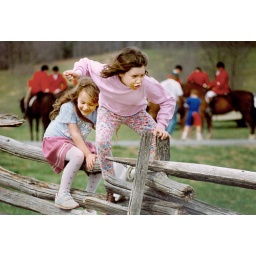
found these two girls riding the fence during a trip to cover the point-to-point races in Sperryville, Virginia.